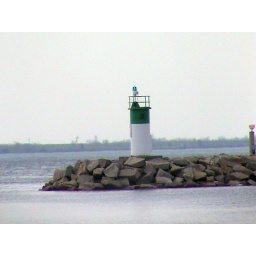
A lighthouse on some rocks in Lake Ontario in Kingston, Ontario, Canada